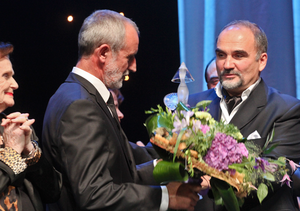
Rimas V. Tuminas est un metteur en scène, professeur et directeur de théâtre lituanien né le 20 janvier 1952 à Kelmė. Il est depuis 2007 directeur artistique du Théâtre Vakhtangov de Moscou.